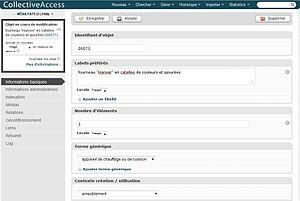
Ecran d'édition d'objets de l'application CollectiveAccess
CollectiveAccess est une application open source gratuite de gestion et d'accès en ligne aux collections des musées, archives et collections digitales.